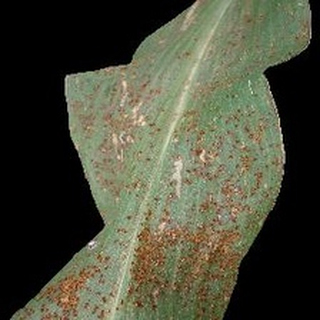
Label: corn_common_rust